Peng Shuai career statistics

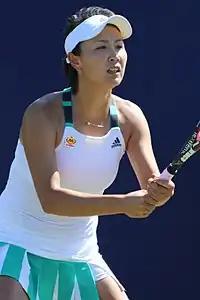

"Only main-draw results in WTA Tour, Grand Slam tournaments, Billie Jean King Cup (Fed Cup), Hopman Cup and Olympic Games are included in win–loss records."